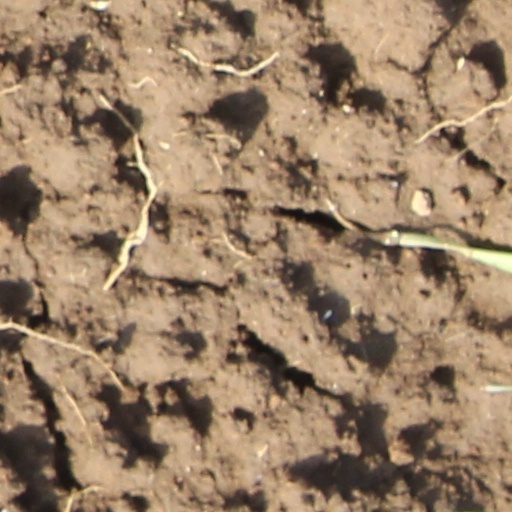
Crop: wheat